Thomas Musgrave (bishop)

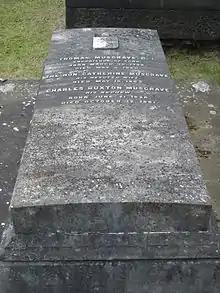
Funerary monument, Kensal Green Cemetery, London

On 12 December 1839, he married Hon. Catherine Cavendish, daughter of Richard Cavendish, 2nd Baron Waterpark and Juliana Cooper.